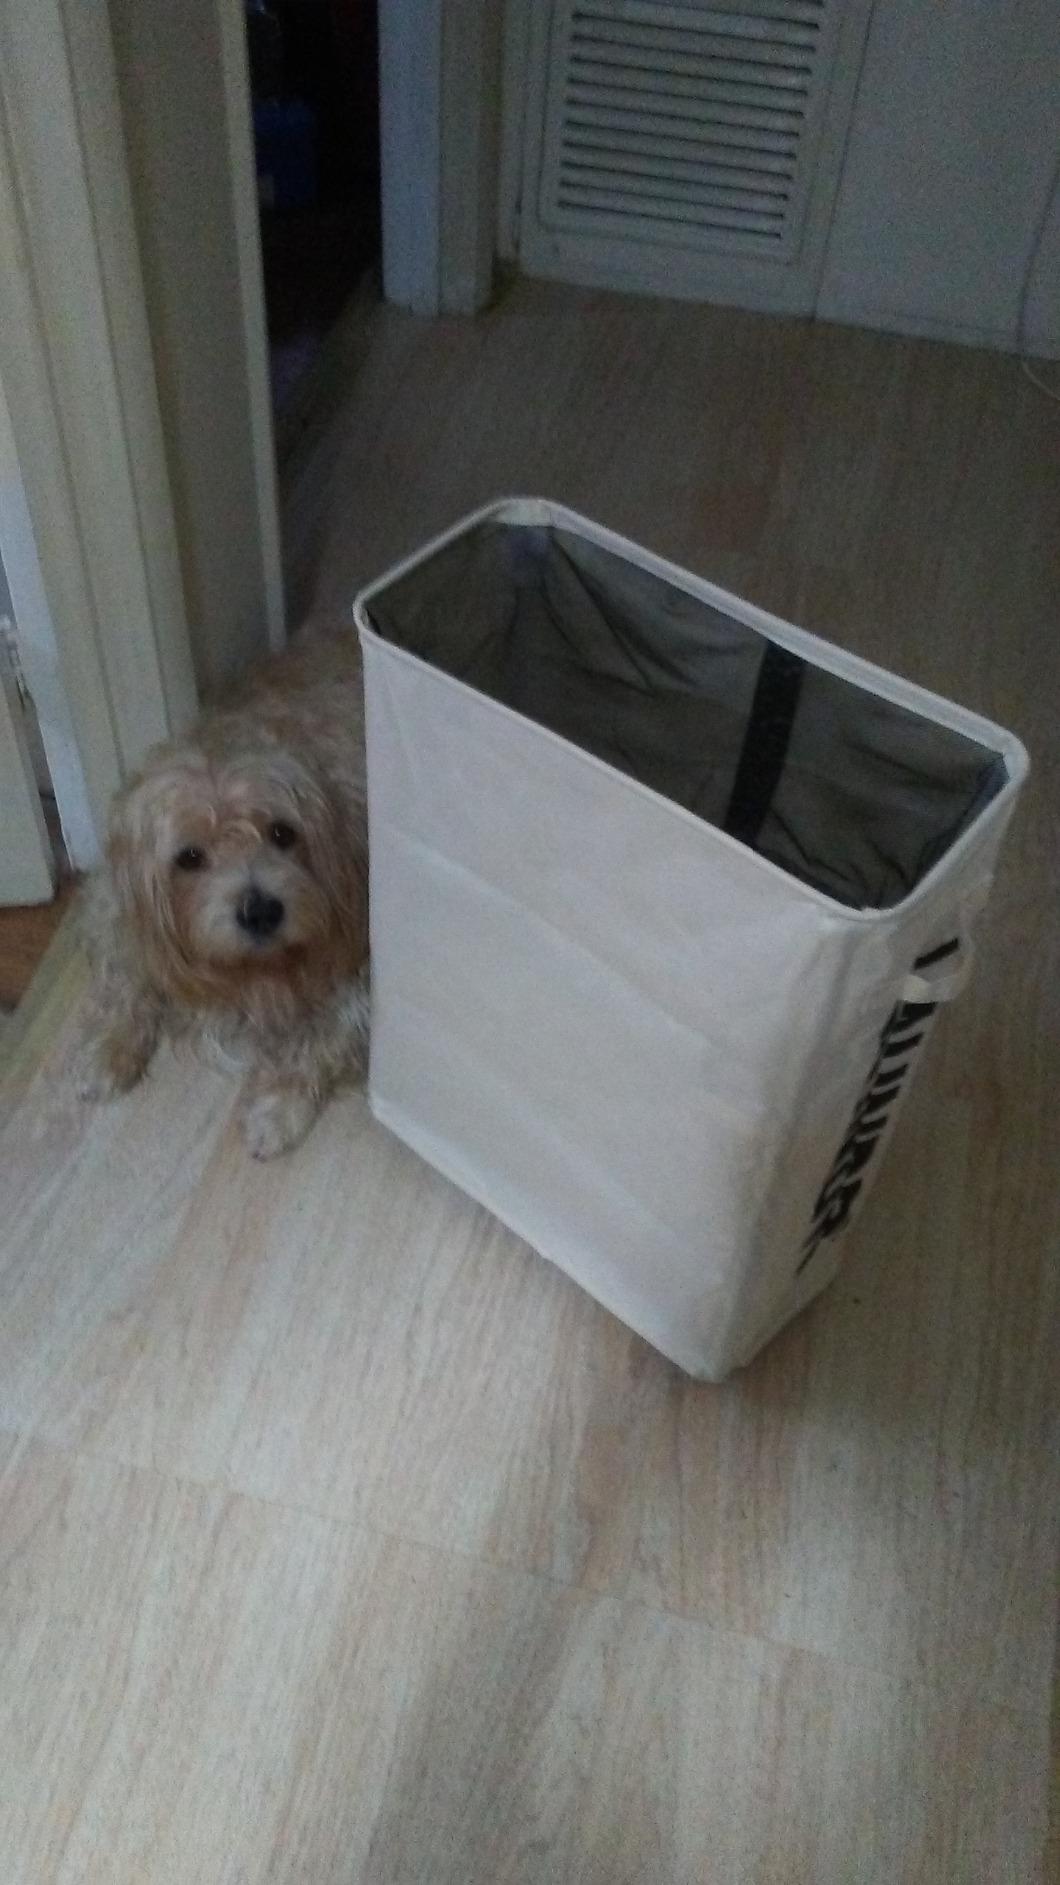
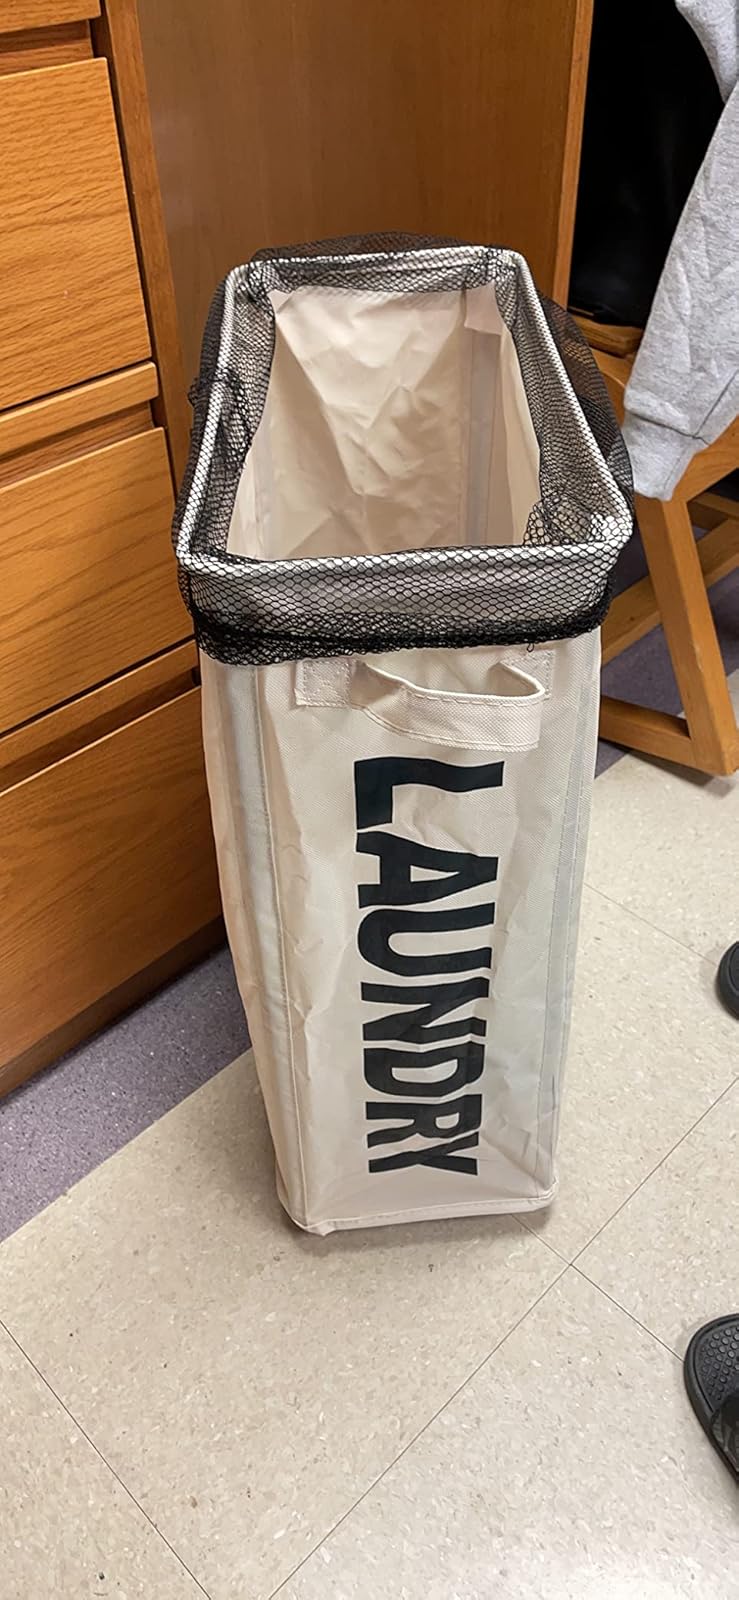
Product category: items_hamper
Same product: yes